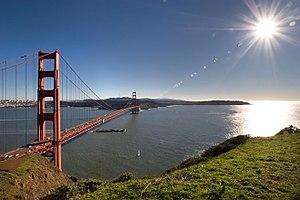
Le pont du Golden Gate est un pont suspendu américain situé dans l'État de Californie, traversant le Golden Gate, détroit par lequel la baie de San Francisco débouche dans l’océan Pacifique. Il permet ainsi de relier la ville de San Francisco, située à la pointe nord de la péninsule de San Francisco, à la ville de Sausalito, située à la pointe sud de la péninsule du comté de Marin. Financée par la Work Projects Administration, sa construction, qui se heurte à de nombreuses difficultés, débute en 1933 et s’étale sur une durée de quatre ans, pour s’achever en 1937.